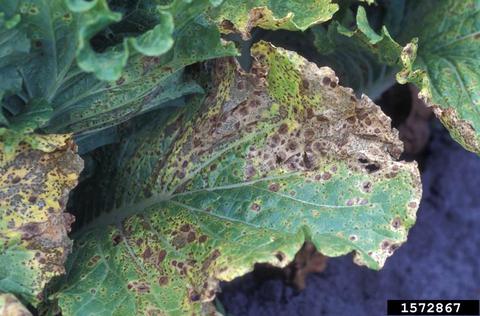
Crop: unknown
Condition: broccoli_broccoli_alternaria_spot